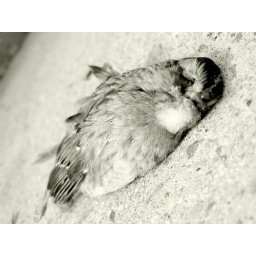
Life and death is inescapable. Bird I found while walking to the train station near my home.